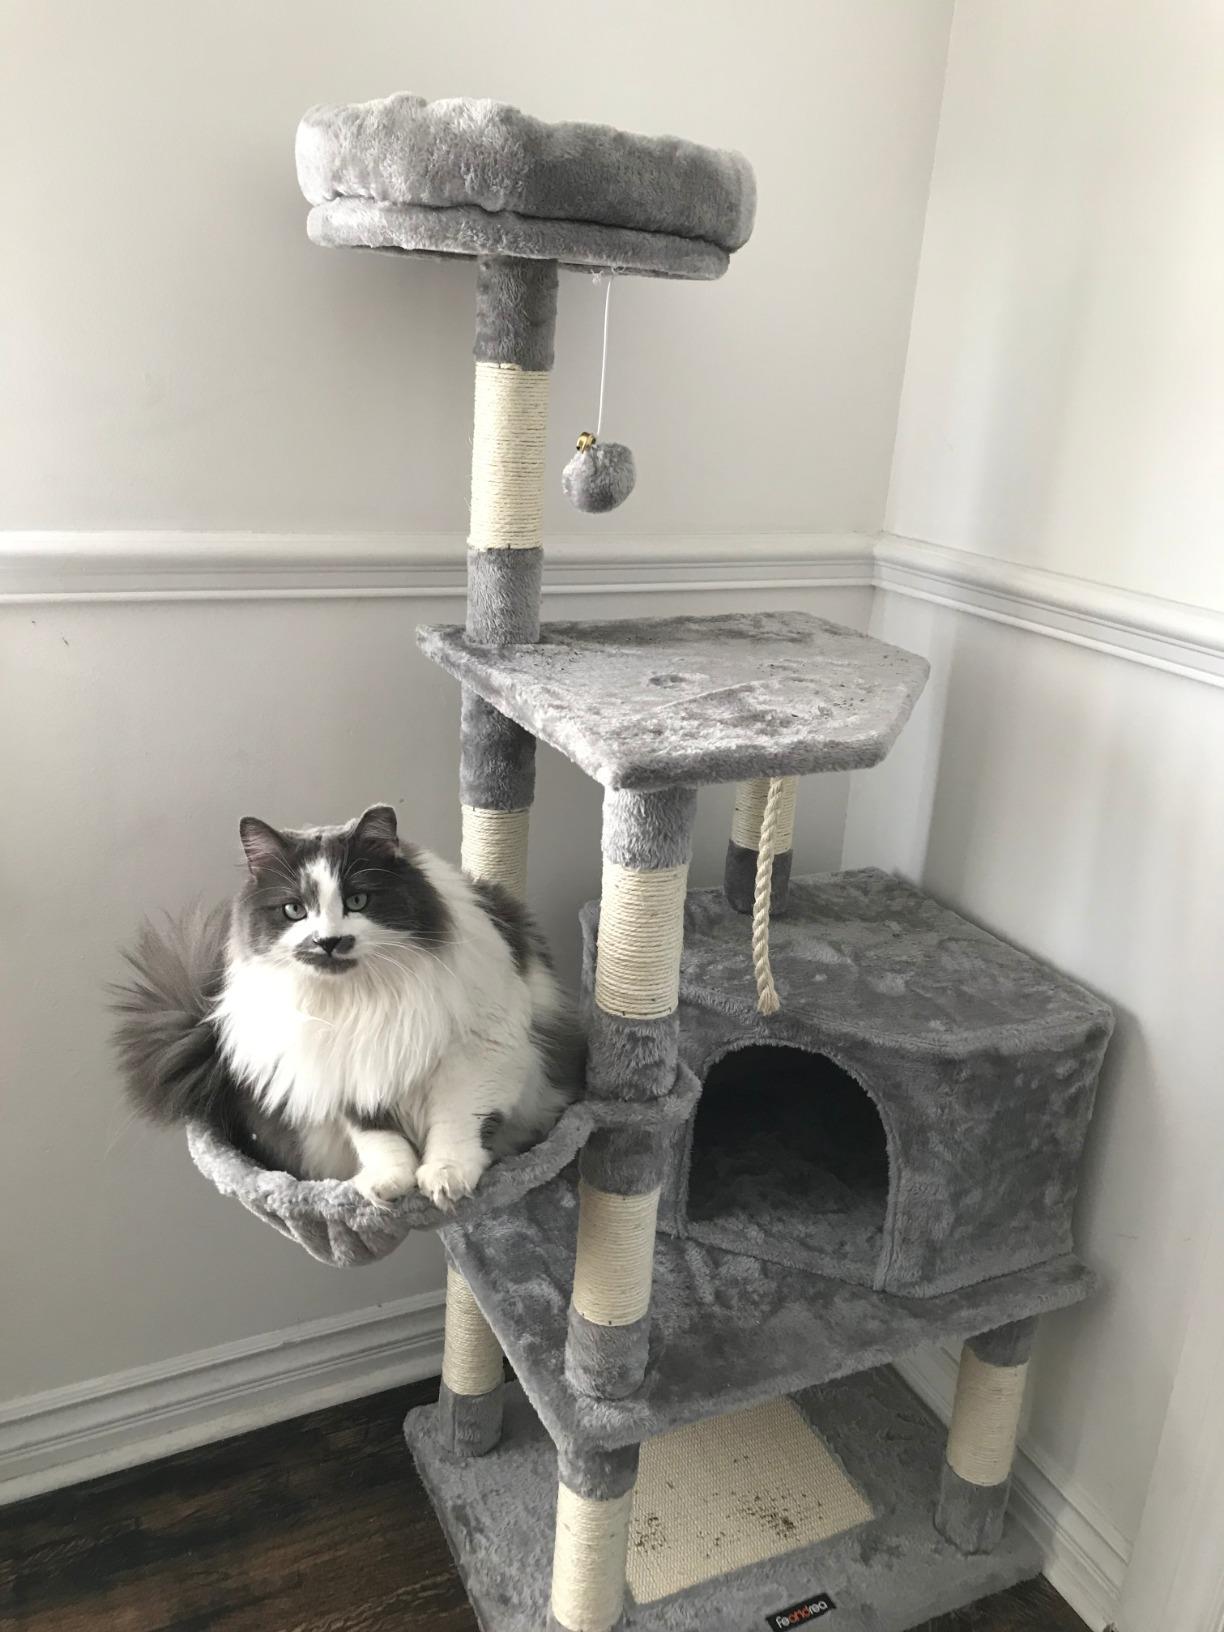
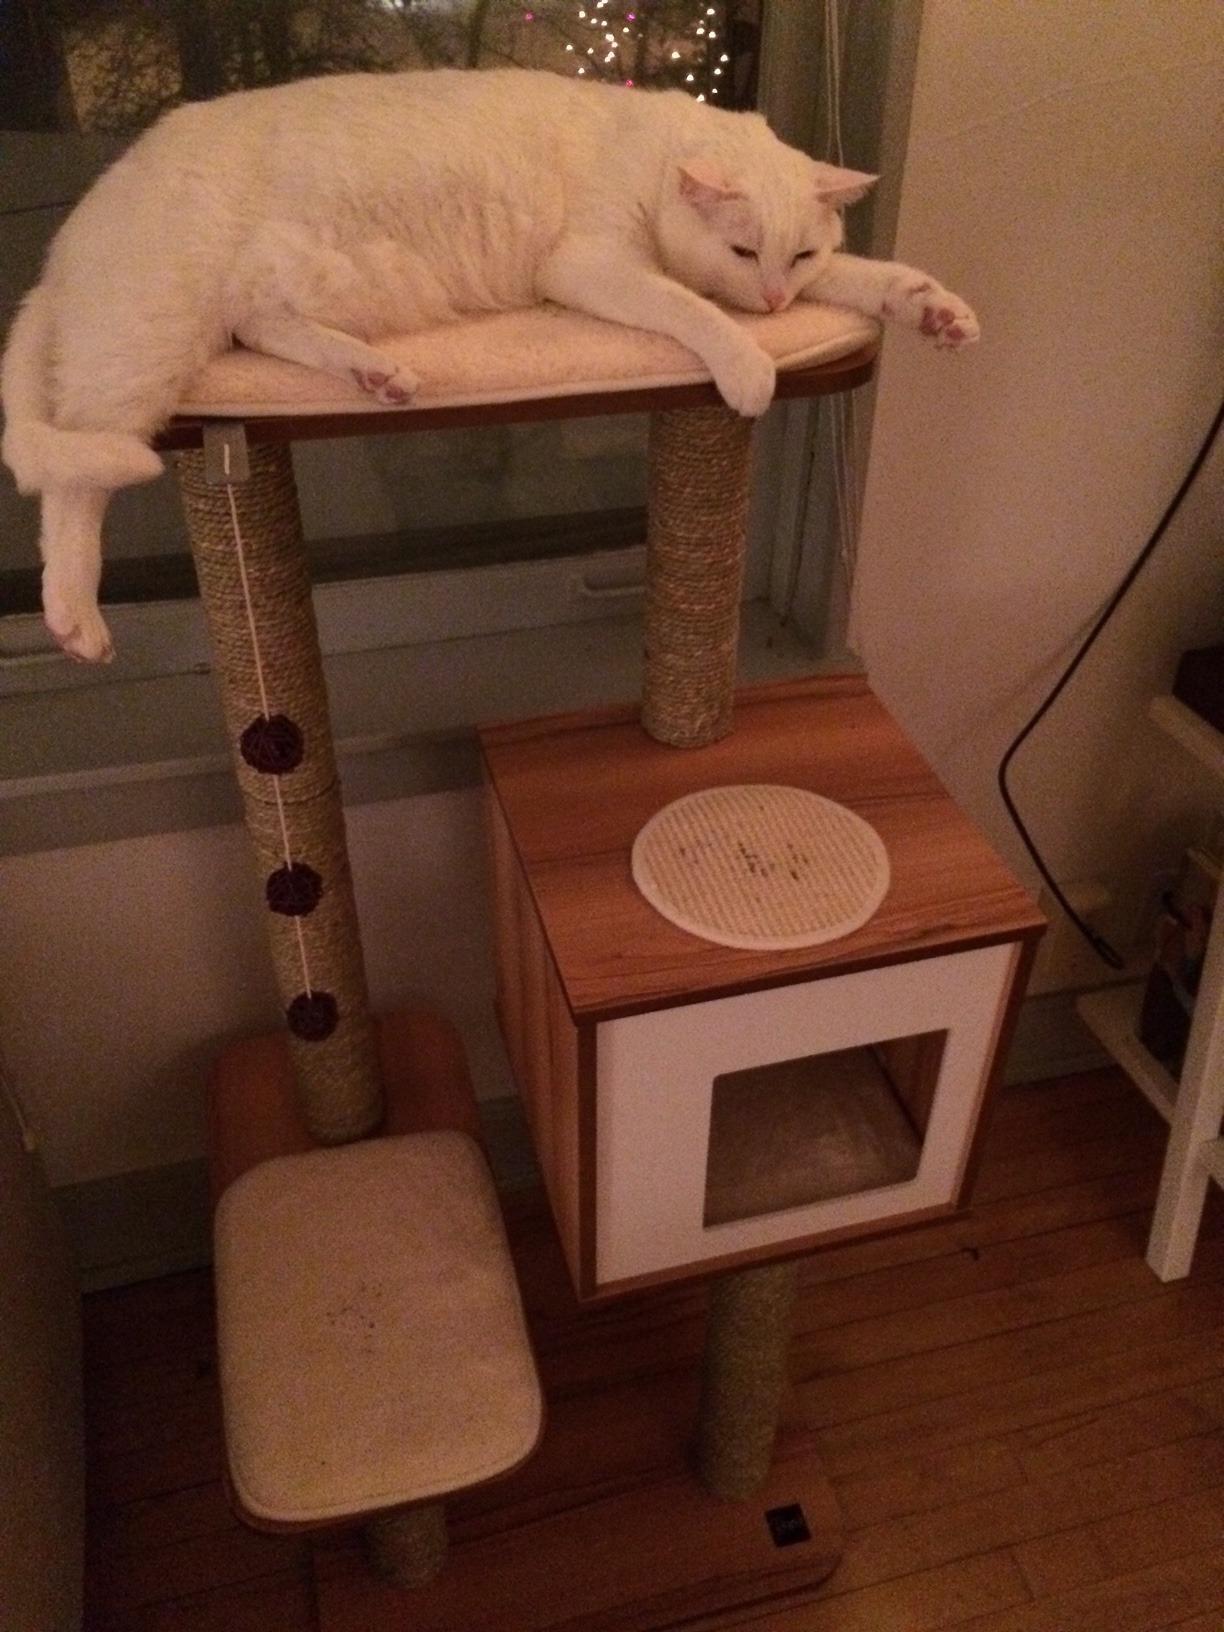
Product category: items_cat tree
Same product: no